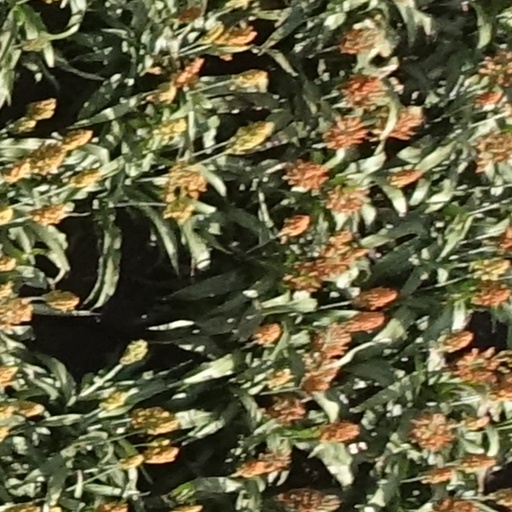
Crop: sorghum